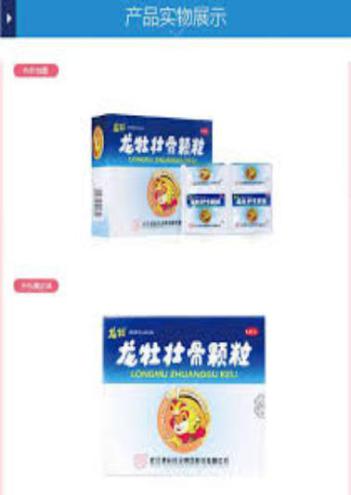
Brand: longmu-2
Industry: Medical